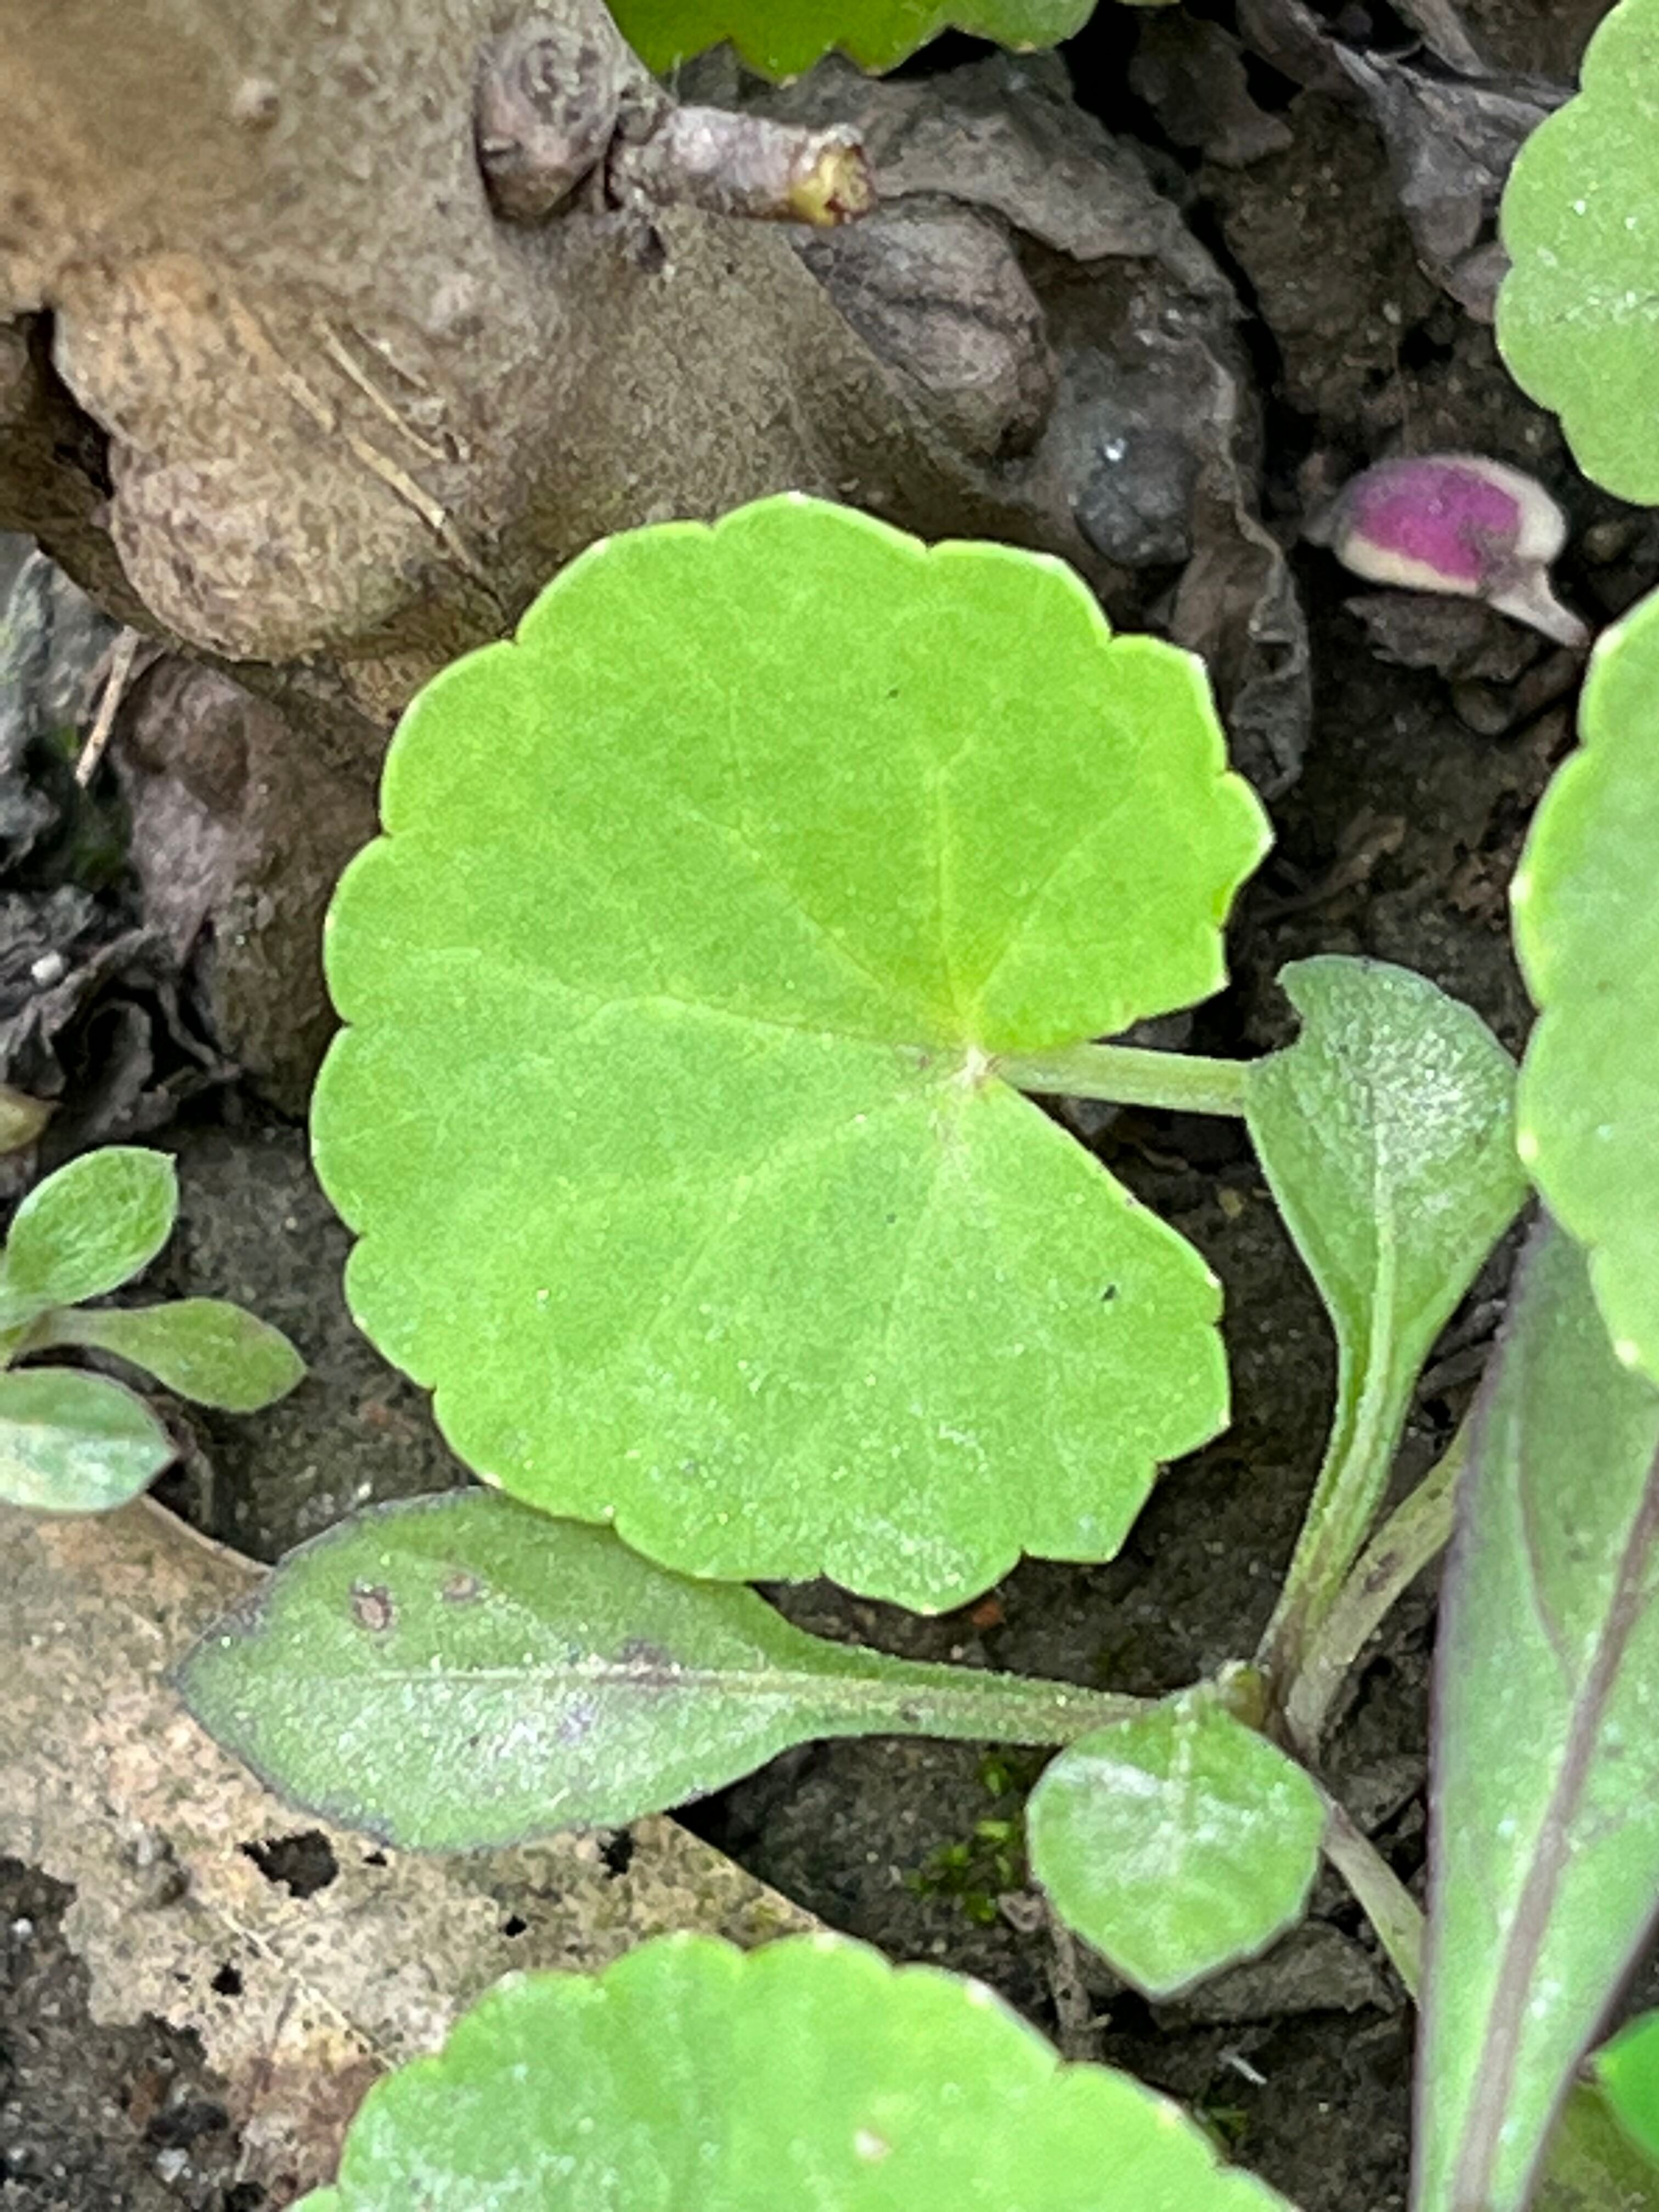
Plant species: centella-asiatica